Salomon Savery

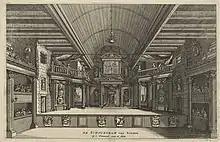
Engraving of the Schouwburg of Van Campen, Amsterdam

Savery was born in Amsterdam. According to the RKD he was the son of Jacob Savery, brother to Pieter, Hans II and Jacob II, and nephew of Hans I and Roelant (his godfather), and uncle to Geetruyd, Roelant and Magdalena Roghman. His earliest dated print is from 1610, after a work by his uncle Joos Goeimare. He travelled to England in 1632. At times he collaborated with Pieter Quast. He died in Haarlem.